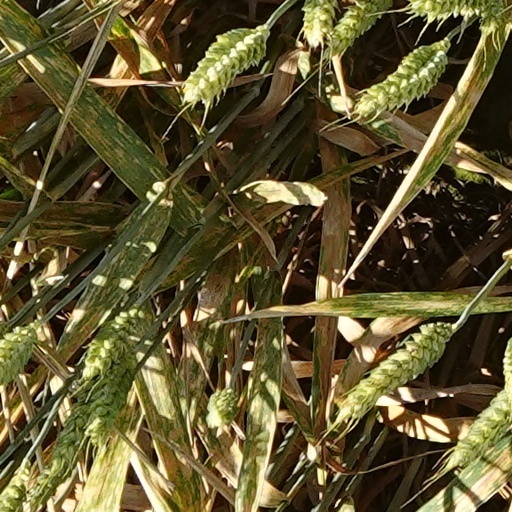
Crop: wheat